Question: How many cats are there?
Tambaya: Maguna nawa ne a nan?
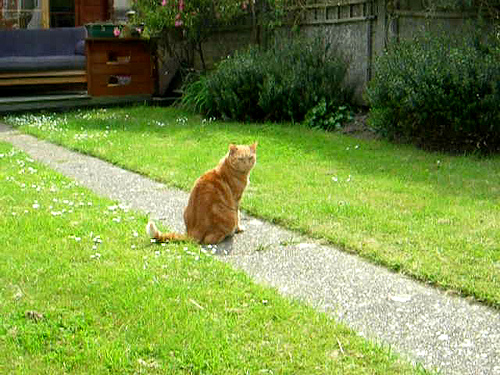
Answer: One.
Amsa: Ɗaya.